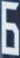
Number: 6